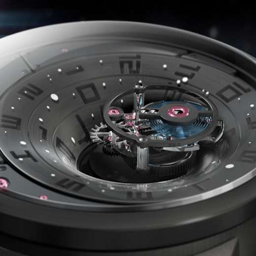
the second counter in the middle is designed to look like a nebula getting sucked into the black hole .